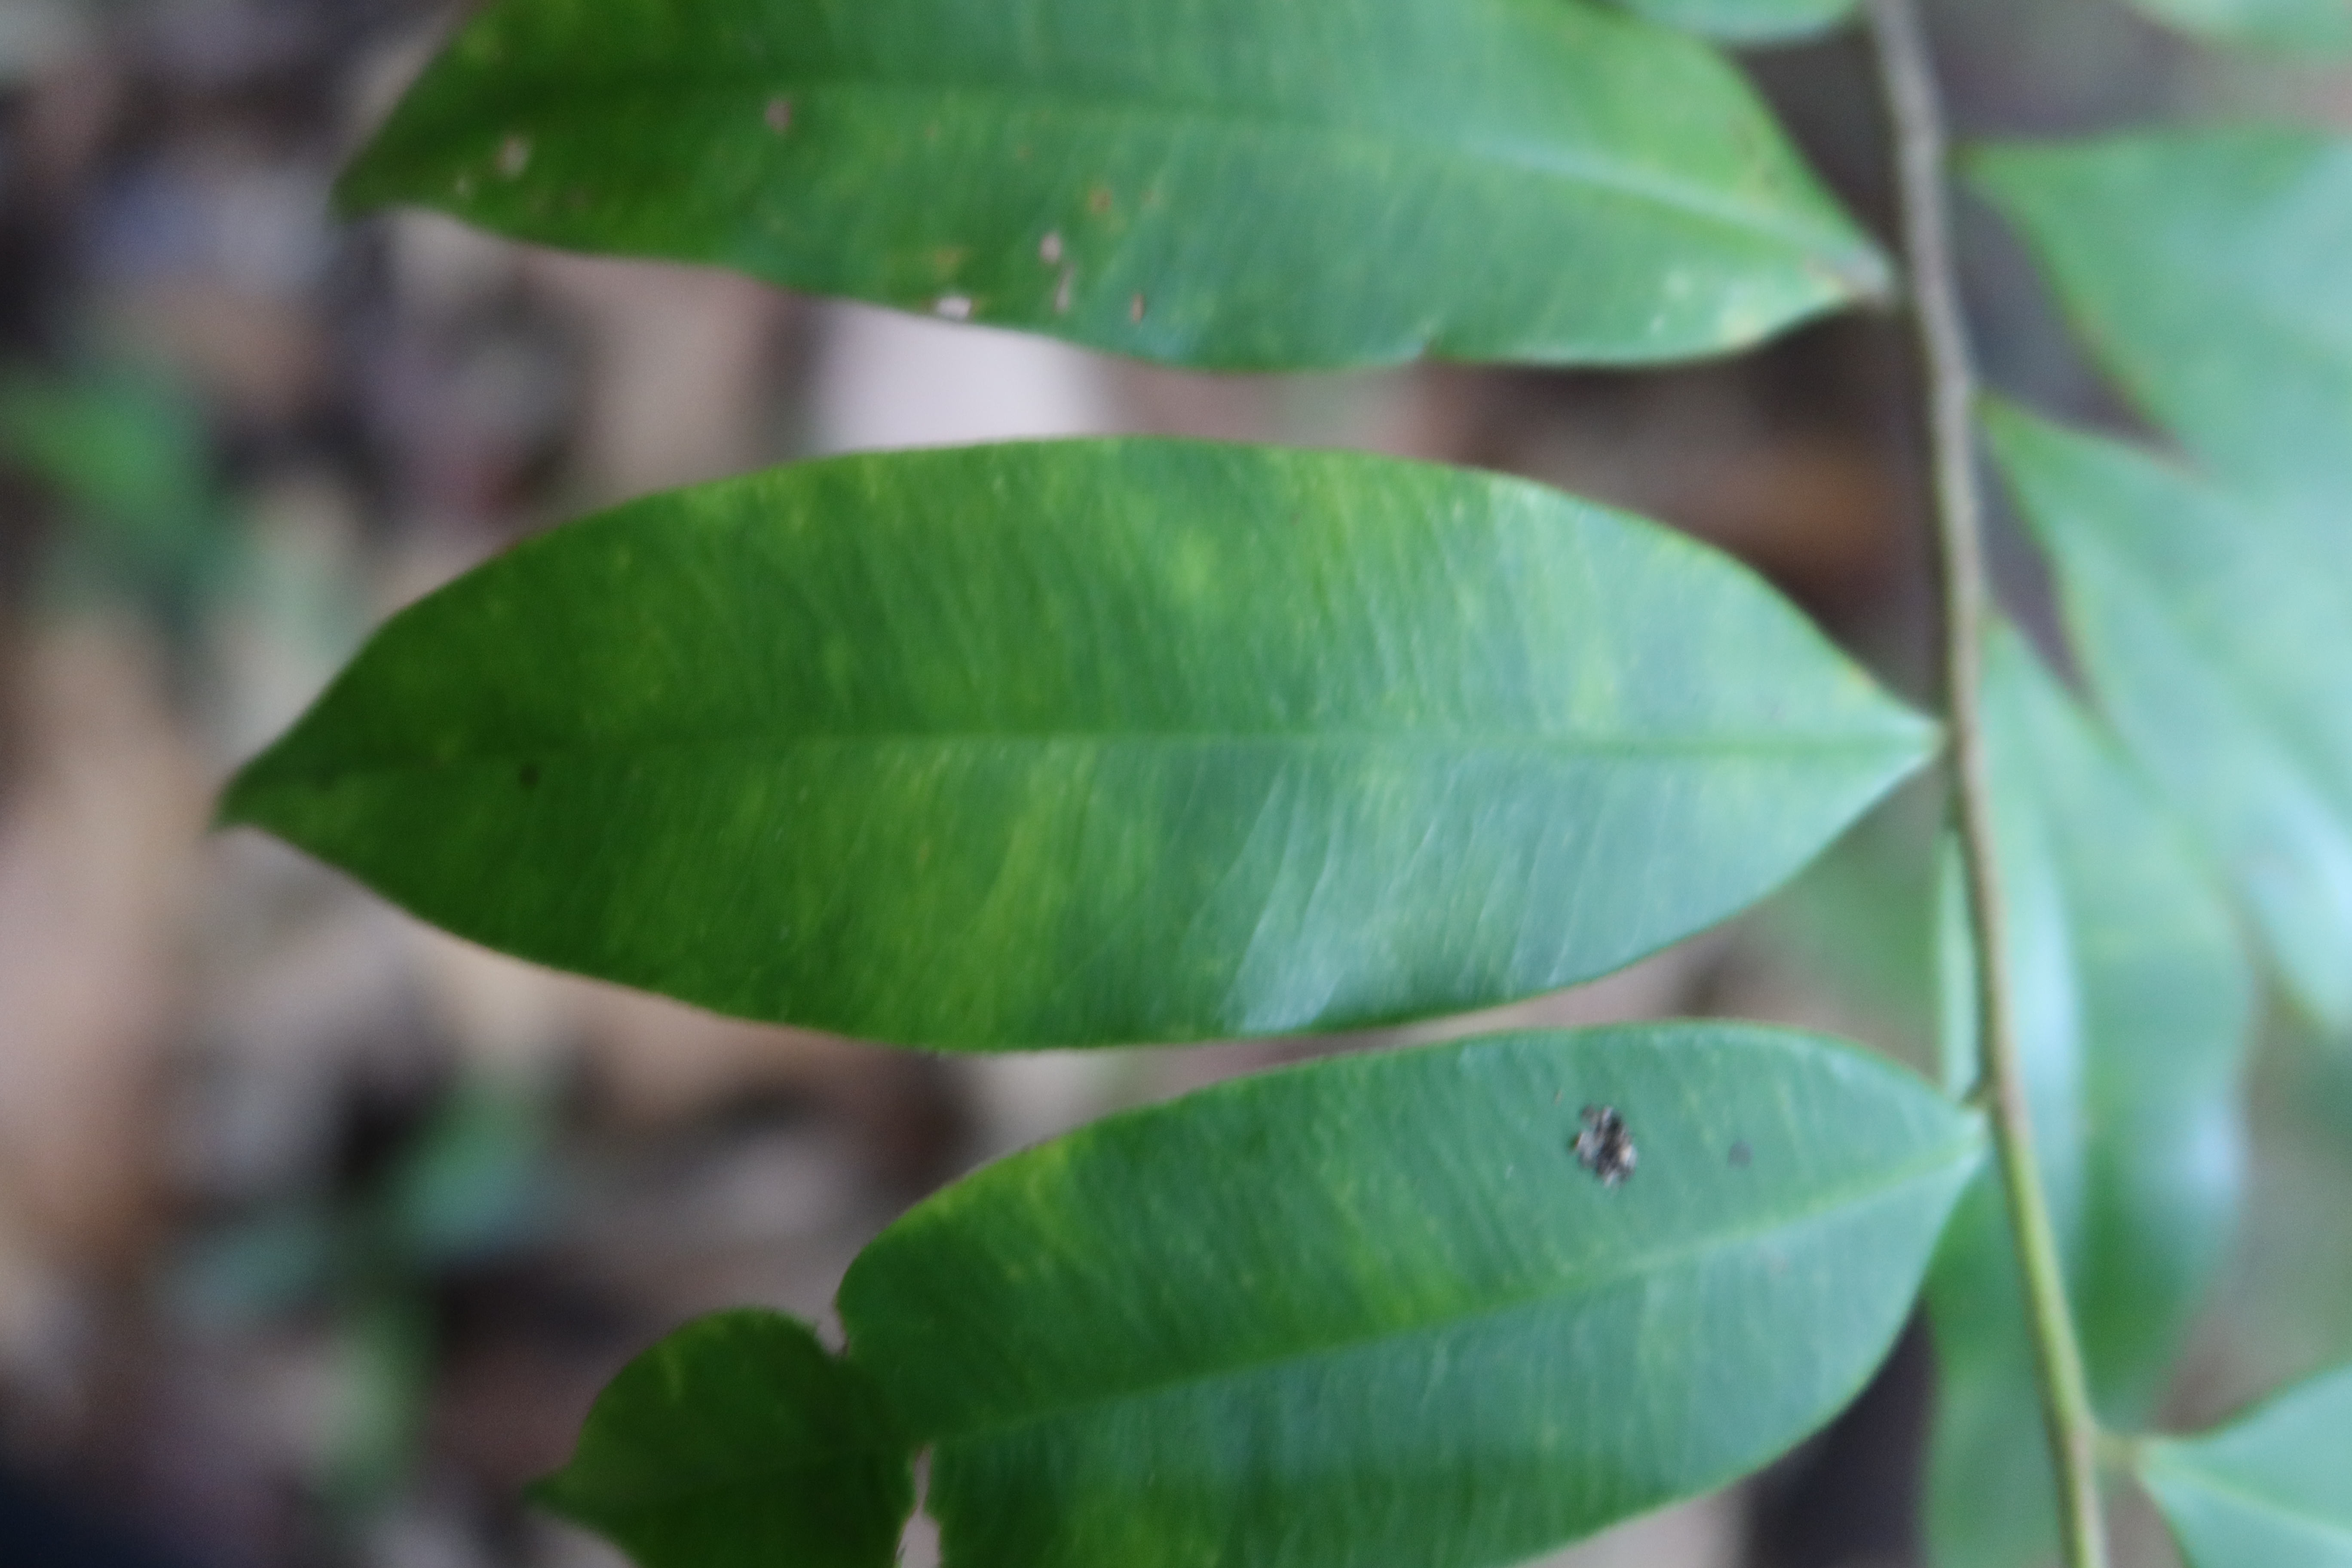
Label: Black spots